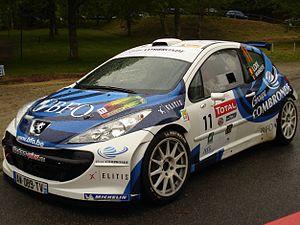
Freddy Loix
Freddy Loix, né le 10 novembre 1970 à Tongres, est un pilote de rallye belge.